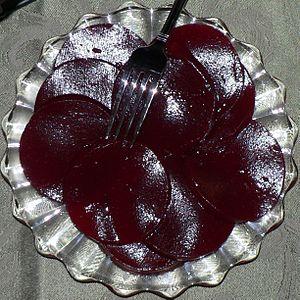
La sauce aux canneberges ou sauce aux airelles est une sauce ou une relish à base de canneberges, généralement employée comme condiment lors du dîner de Thanksgiving en Amérique du Nord et du dîner de Noël au Royaume-Uni et au Canada. Il existe des différences de goût en fonction du pays où elle est préparée : en Europe, elle est souvent légèrement acide, tandis qu'en Amérique du Nord elle est généralement plus sucrée.